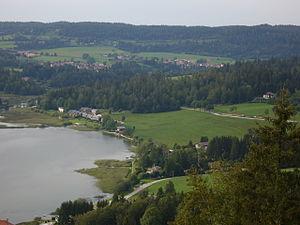
Vue de la commune de Oye-et-Pallet depuis le belvédère de Montperreux.
Oye-et-Pallet, prononcé /wa/, comme dans « oie », est une commune française située dans le département du Doubs en région Bourgogne-Franche-Comté.